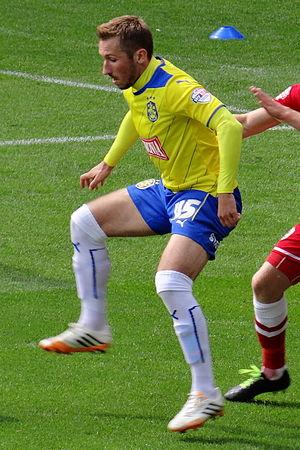
Radosław Majewski, né le 15 décembre 1986 à Pruszków, est un footballeur polonais. Il est milieu de terrain à Lech Poznań.